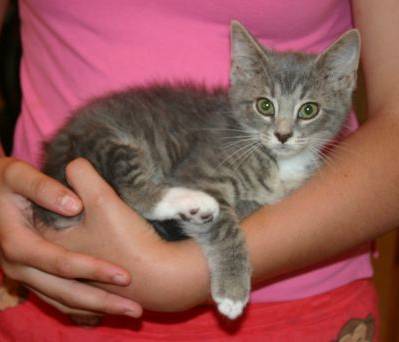
Label: cat